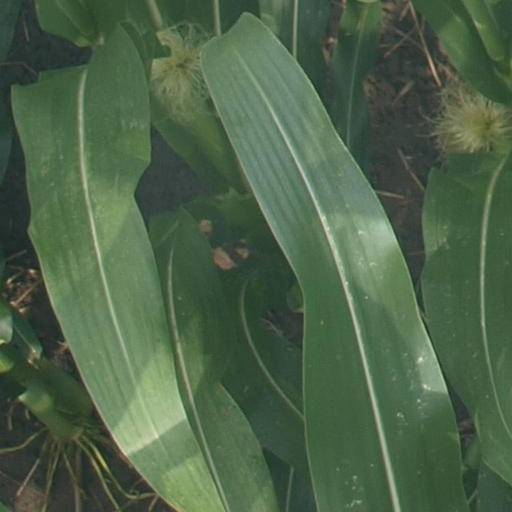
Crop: maize; corn